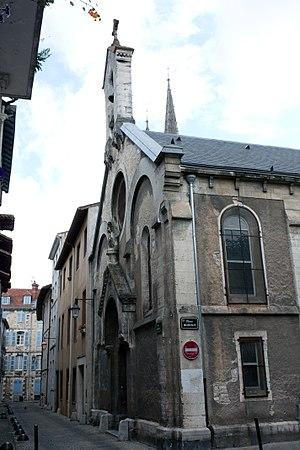
La rue Douer vue de la place Montaut
La chapelle Notre-Dame est une ancienne chapelle catholique située à Bayonne dans les Pyrénées-Atlantiques. Elle a été désacralisée en 1981 pour servir de salle polyvalente au collège privé mixte Notre-Dame.